Interstate 80 in California

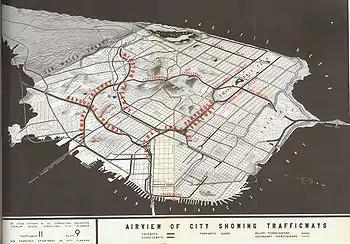
The Panhandle Freeway was in the 1948 San Francisco freeways plan.

When I-80 was first approved, it was to begin at planned I-280 (SR 1) in Golden Gate Park, head east on the never-built Panhandle Freeway, then run south and southeast on the Central Freeway (US 101) to the San Francisco Skyway. The Panhandle Freeway was to be routed through Hayes Valley, passing through Golden Gate Park and terminating at proposed I-280, now SR 1. In 1964, community oppositions forced Caltrans to abandon the Panhandle Freeway project. A January 1968 amendment moved I-280 to its present alignment, degraded I-480 to a state highway, and truncated the origin point of I-80 to the Embarcadero Freeway (then I-280, formerly I-480). Prior to that truncation, I-80 had been defined as from "Route 280 in San Francisco to the Nevada state line near Verdi, Nevada, passing near Division Street in San Francisco, passing near Oakland, via Albany, via Sacramento, passing near North Sacramento, passing near Roseville, via Auburn, via Emigrant Gap, via Truckee and via the Truckee River Canyon", and certain maps had been shown of I-80 running concurrently with US 101 to Fell Street. These changes were made on the state level later that year, but Route 80 was only truncated to US 101. (The Central Freeway remained part of US 101, and the Panhandle Freeway became SR 241. The Panhandle Freeway was later canceled in the wake of freeway revolts, and the SR 241 designation has since been reassigned to an unrelated stretch of highway in Orange County.) The San Francisco Skyway, which had already been signed as part of I-80, has remained a de facto section of I-80 to the present day and remains listed as part of the Interstate in California.